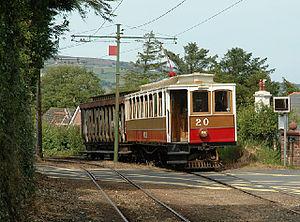
Le chemin de fer électrique du Manx est un tramway interurbain reliant les villes de Douglas, Laxey et Ramsey sur l’île de Man. Il est relié à Douglas au terminus sud du tramway hippomobile de la baie de Douglas et au chemin de fer du Snaefell à Laxey station. Le tramway emprunte un itinéraire d'intérêt touristique ce qui explique son succès auprès des vacanciers.